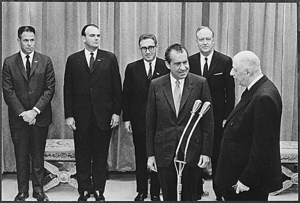
Charles de Gaulle [ ʃaʁl də ɡol], communément appelé le général de Gaulle ou parfois simplement le Général, né le 22 novembre 1890 à Lille et mort le 9 novembre 1970 à Colombey-les-Deux-Églises, est un militaire, résistant, homme d'État et écrivain français.
Les relations entre les États-Unis et la France pendant la présidence du général de Gaulle de 1958 à 1969 sont marquées par sa volonté d'affirmer l'indépendance de la France sans pour autant que l'appartenance de la France au camp occidental ne soit remise en cause. Durant la période des crises du début des années 1960, qu'il s'agisse de Berlin ou de Cuba, les positions de fermeté prises par la France sont le plus souvent proches de celles de la diplomatie américaine. Il en va de même globalement pour ce qui est de la volonté de détente partagée par les présidents américains qui se succèdent pendant la présidence de de Gaulle, dont la mise en œuvre toutefois est source de dissensions, les premiers souhaitant qu'elle soit pilotée par les États-Unis, ce dernier voulant qu'elle soit essentiellement européenne. Le devenir de l'Europe, celui de l'Alliance atlantique et les questions de sécurité et de dissuasion nucléaire sont cause des tensions les plus vives entre les deux pays, qui culminent en 1967 avec la sortie de la France de l'organisation militaire intégrée de l'Alliance atlantique.